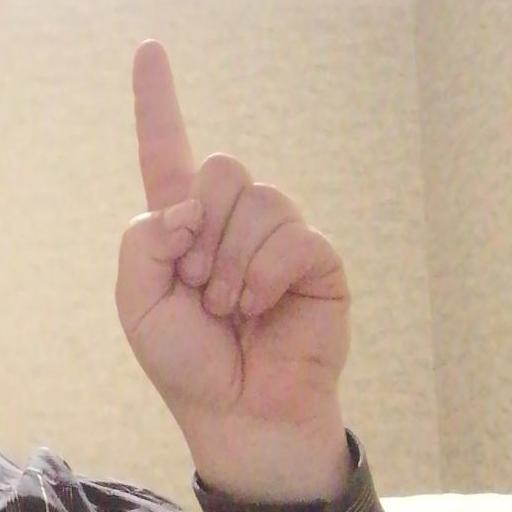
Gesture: one